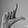
ASL letter: L